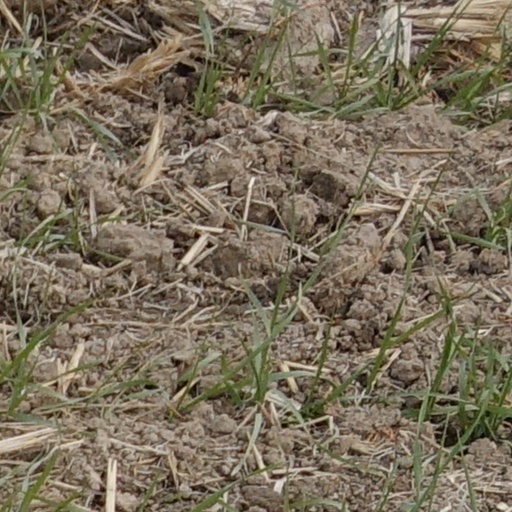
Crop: wheat